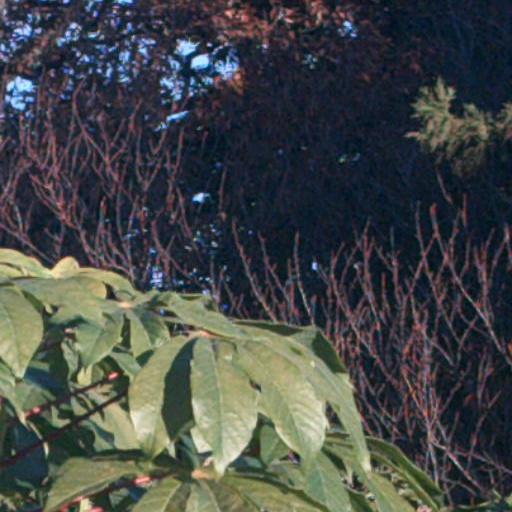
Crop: cassava